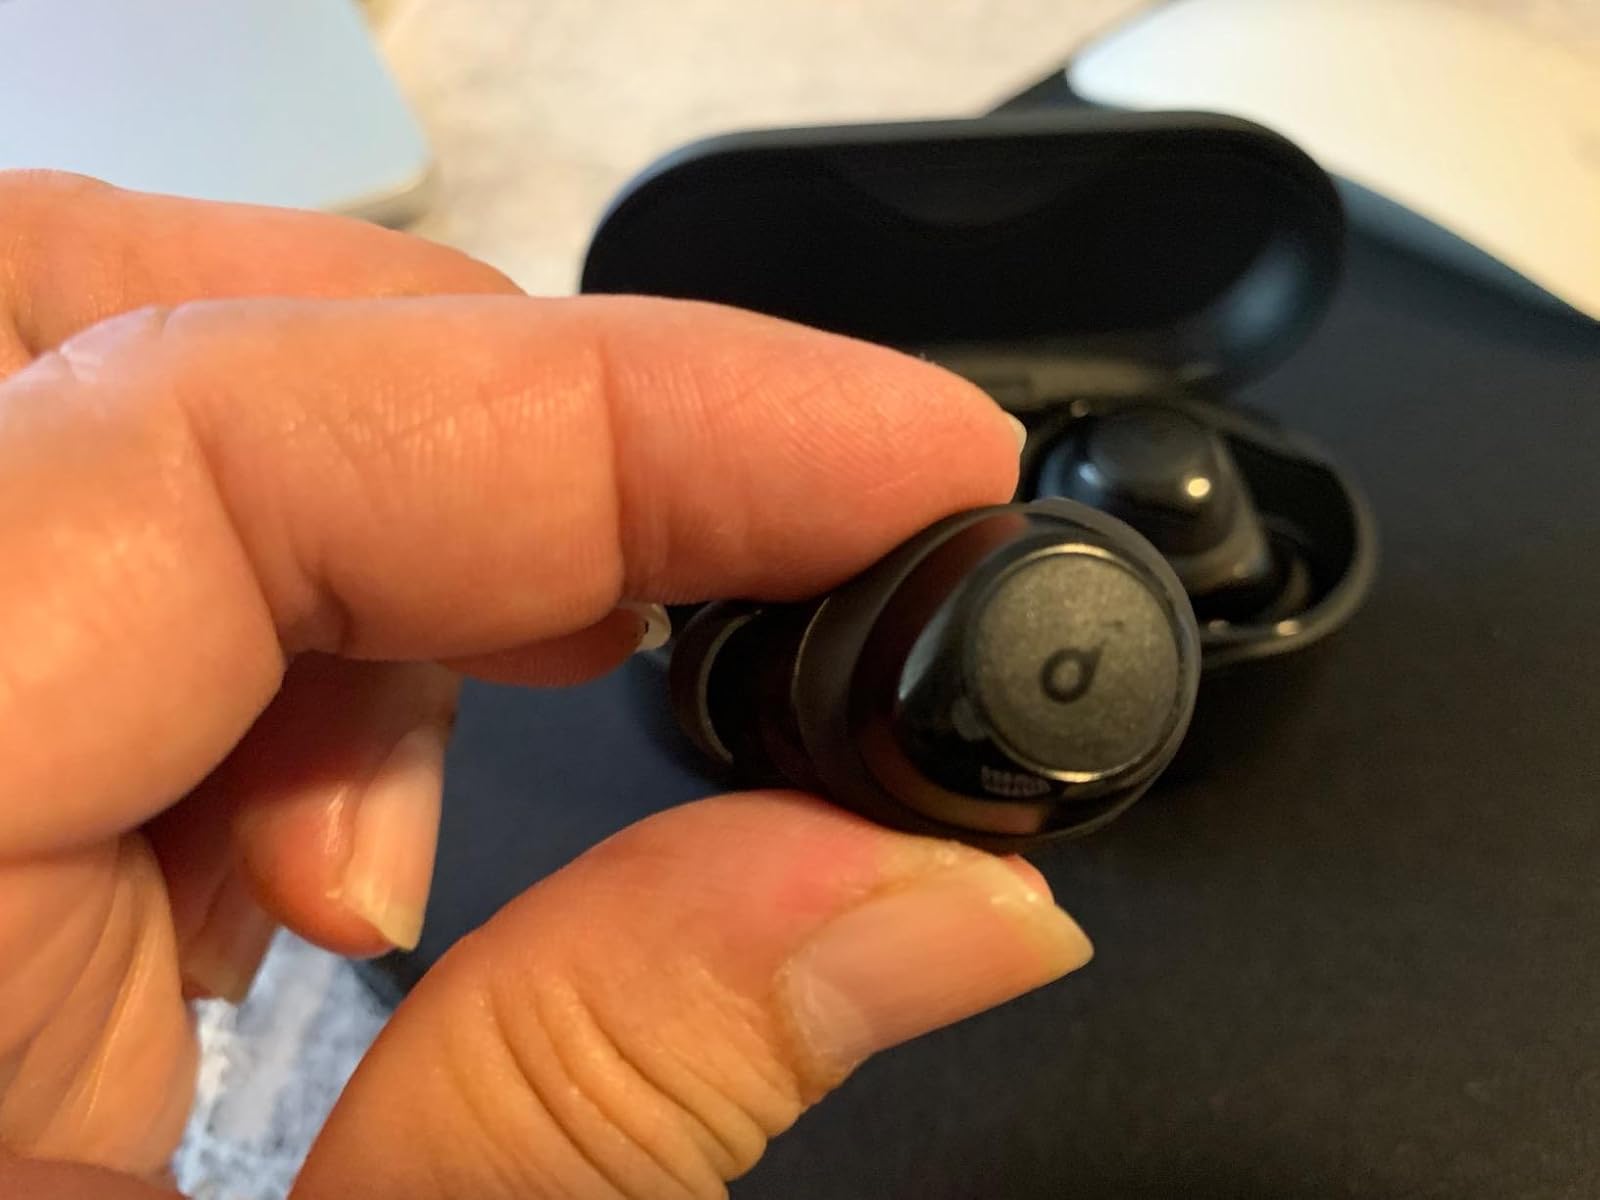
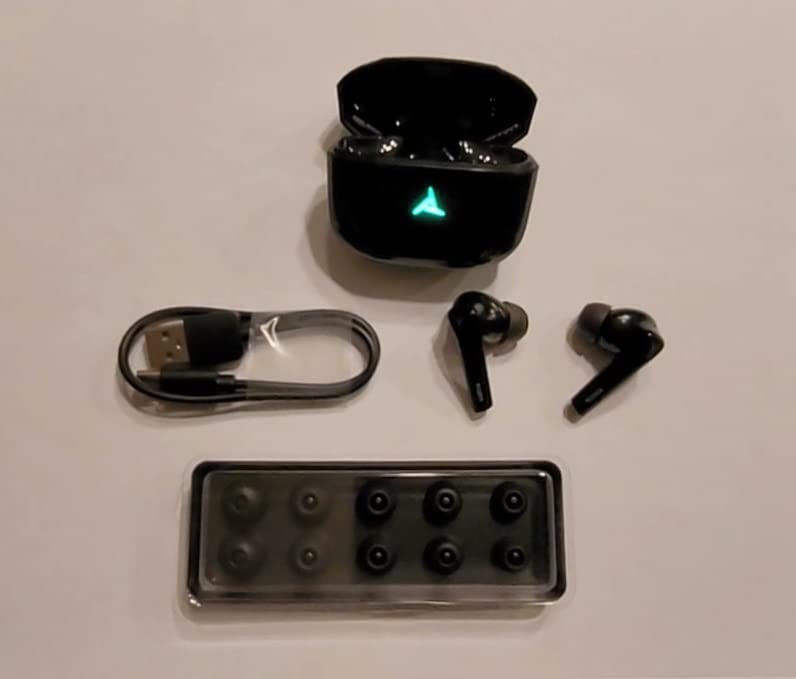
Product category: earbuds
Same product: no